Schwarzwälder Hochwald

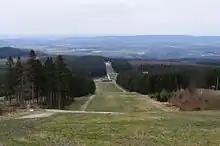
View from the Erbeskopf

The Schwarzwälder Hochwald (literally 'Black Forest High Forest'), not to be confused with the High Black Forest, is the high south-western part of the Hunsrück in the German states of Saarland and Rhineland-Palatinate. The mountains are up to 816.32 m high.